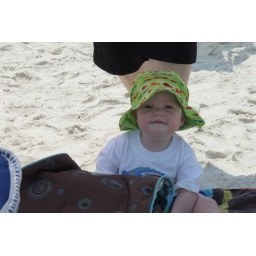
I liked lounging on the beach blanket but the water was cold and I don't like sand in between my toes.